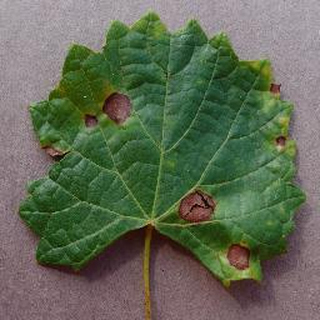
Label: grape_black_rot